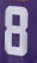
Number: 8